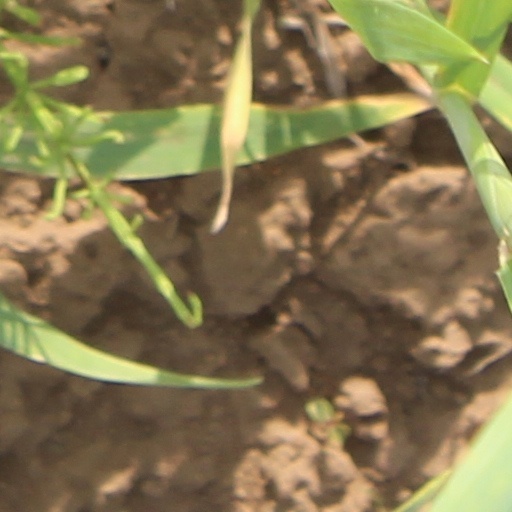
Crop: wheat